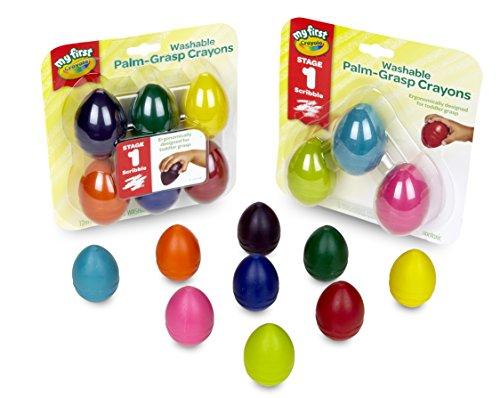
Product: Crayola Washable Palm Grasp Crayons, Amazon Exclusive, 9ct, Toddler Toys, Gift
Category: Toys & Games | Arts & Crafts | Drawing & Painting Supplies | Crayons
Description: TODDLER CRAYON SET: Featured in this set are 9 palm-grip crayons for toddlers in classic colors including red, orange, yellow, green, blue, and purple, as well as 3 exclusive colors carnation pink, green yellow, and robins egg blue.
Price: $11.07
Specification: ProductDimensions:10.6x8.4x4.4inches|ItemWeight:1.75pounds|ShippingWeight:1.75pounds(Viewshippingratesandpolicies)|DomesticShipping:ItemcanbeshippedwithinU.S.|InternationalShipping:ThisitemcanbeshippedtoselectcountriesoutsideoftheU.S.LearnMore|ASIN:B0791689ZG|Itemmodelnumber:81-1469|Manufacturerrecommendedage:12months-15years